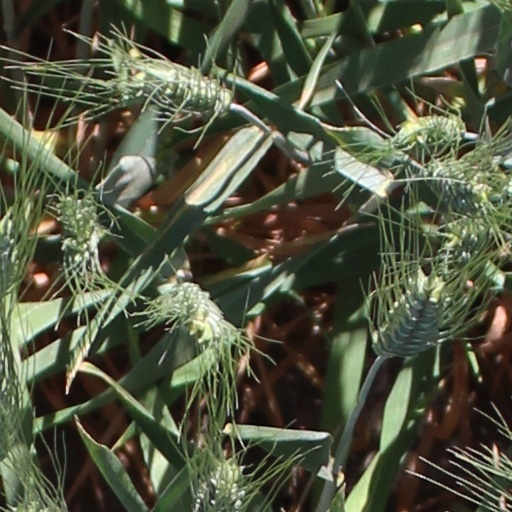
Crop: wheat